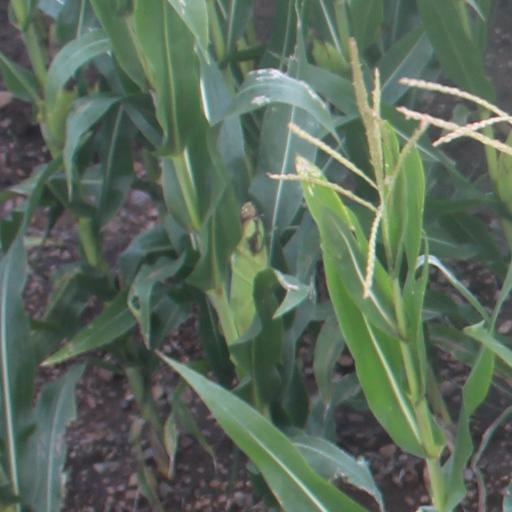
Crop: maize; corn